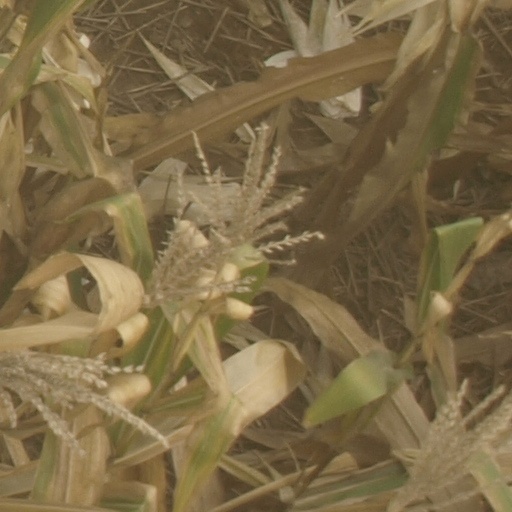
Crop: maize; corn